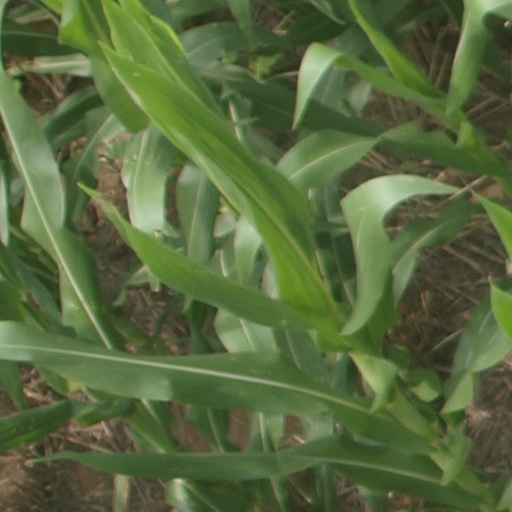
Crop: maize; corn